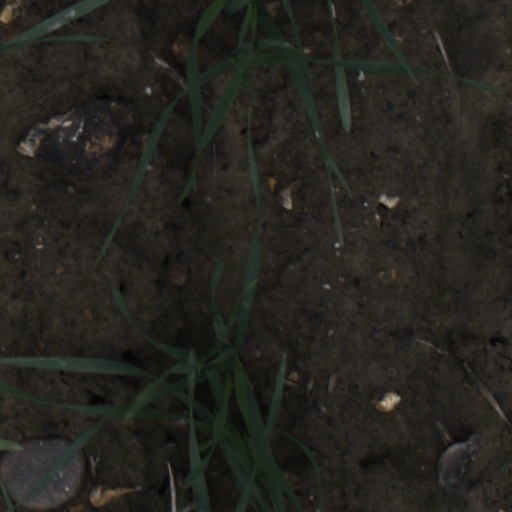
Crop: wheat